Huachung University

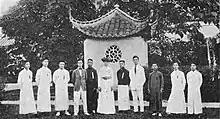
Faculty and the first class of the Boone Library School, 1921

Professional schools were an important part of the university's mission. The Boone Library School, under the leadership of Mary Elizabeth Wood trained a generation of Chinese bibliographers and librarians. In 1909, Wood began organizing the college library to train librarians and bibliographers. She arranged for Samuel T.Y. Seng and Thomas C.S. Hu to go to the United States for professional training. Seng entered the Library School of the New York Public Library in 1914, where Hu enrolled in 1917, followed by H.Y. Hsü, librarian of St. John's University, Shanghai, in 1916. T.C. Tai went from Tsing Hua College, Peking to be the first Chinese student at the New York State Library School, Albany.Seng and Hu returned to join the Boone University library staff. They worked with the Lecture Bureau of the National Committee of the Chinese Y.M.C.A. in Shanghai. David Z. T. Yui arranged for them to give demonstration lectures in ten cities to promote public libraries.